Upper Bluff Historic District

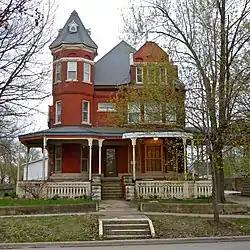

The Upper Bluff Historic District is a set of 616 buildings in Joliet, Illinois. Of these 616 buildings, 517 contribute to the historical integrity of the area.